Criminal Minds season 11

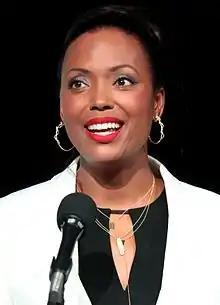
Aisha Tyler played a recurring role as Dr. Tara Lewis.

A. J. Cook announced her pregnancy, a fact that was carried over to her character Jennifer "JJ" Jareau as well. Showrunner Erica Messer stated in an interview that Cook's character JJ would not appear for the first five episodes of the season as Cook was on maternity leave. Messer continued talking about a guest star to replace Cook during her absence from the show as she said, "My hope is we could have a fun guest star when A.J.'s on maternity leave. It will be different because JJ won't be there. There is no replacing her as we know, but there's an opportunity there to have fun for a few episodes."